Andover National Bank

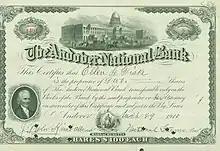
Share of the Andover National Bank, issued 29 March 1910

The Andover National Bank building is a historic bank building at 23 Main Street in Andover, Massachusetts. The brick Romanesque Revival building occupies a prominent place in Andover center, opposite the town hall. It was designed by Hartwell and Richardson and built by the local firm of Hardy and Cole. It was completed in 1890. Its first tenants, in addition to the bank, were the Andover Savings Bank, local offices of the Merrimack Fire Insurance Company, and the local Masonic lodge.